Yukio Tani

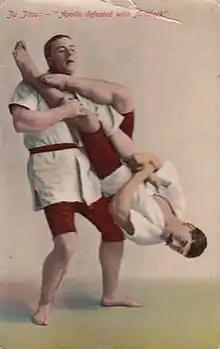
Tani (right) demonstrating a flying armbar on William Bankier, c. 1906

was a pioneering Japanese jujutsu and judo instructor and professional challenge wrestler, notable for being one of the first jujutsu stylists to teach and compete outside of Japan.